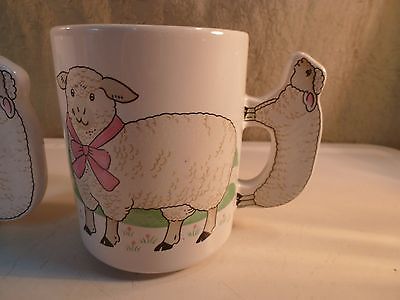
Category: mug